Punu-Lumbo mask

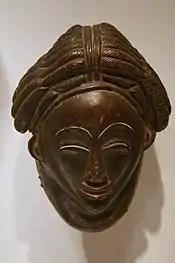
A Punu-Lumbo mask

A Punu-Lumbo mask is a tribal mask native to the Ogooué River basin in Gabon, especially in the south in Ngounié Province. The masks are extremely valuable to collectors of African art, and have been sold at Sotheby's for well over $400,000. The earliest known example, collected in 1867, is part of the Pitt Rivers Museum collection at the University of Oxford. Several other museums, such as the National Museum of African Art in Washington, D.C. are in possession of one. They have been featured in the African Negro Art show at the Museum of Modern Art in New York City (1935), and at the , in Rotterdam (1953). The masks were popular among European collectors during the 1920s and 1930s.